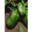
Label: sweet_pepper